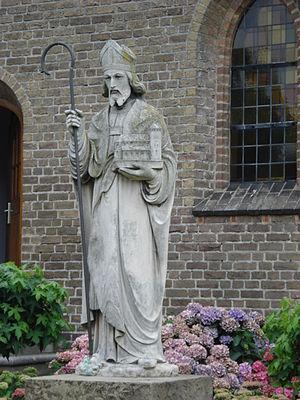
Mill est un village et le chef-lieu de la commune néerlandaise de Mill en Sint Hubert de la province du Brabant-Septentrional situé au nord-est de la région naturelle du Peel. Le 1ᵉʳ janvier 2007, le village compte 6 039 habitants.